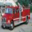
Label: truck